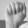
ASL letter: A